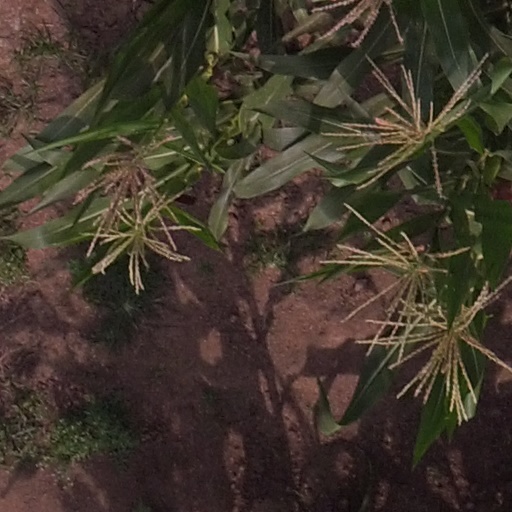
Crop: maize; corn